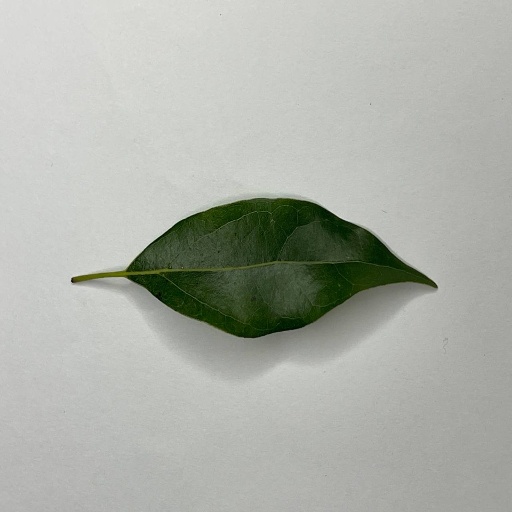
Species: Camphor
Leaf condition: Healthy Leaf